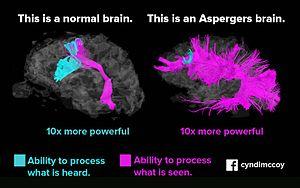
Mary Temple Grandin, dite Temple Grandin, née le 29 août 1947 à Boston, est une femme autiste, professeure de zootechnie et de sciences animales à l'université d'État du Colorado, docteure et spécialiste de renommée internationale dans cette même discipline. Elle monte en 1980 une entreprise d’ingénierie et de conseils sur les conditions d'élevage des animaux de rente, qui fait d’elle une experte en conception d'équipements pour le bétail. En 2012, près de la moitié des abattoirs à bovins d'Amérique du Nord sont équipés du matériel qu'elle a conçu ; depuis les années 1980 jusqu'en 2016, elle a collaboré à environ 200 articles de recherche.
Le syndrome d'Asperger est une forme d'autisme définie cliniquement en 1981 par Lorna Wing, à partir de la « psychopathie autistique » décrite en 1944 par Hans Asperger. Ainsi distingué d'autres formes d'autisme, le syndrome d'Asperger intègre les classifications nosographiques officielles en 1993 dans le cadre des troubles envahissants du développement, et en 1994 dans celui du DSM. Il est remplacé au cours des années 2010 par une approche plus évolutive des troubles du spectre de l'autisme.